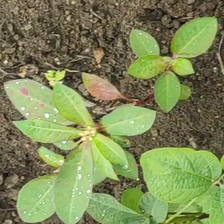
Weed species: Moti_dudhi(Euphorbia_geneculata_L)